James Waller

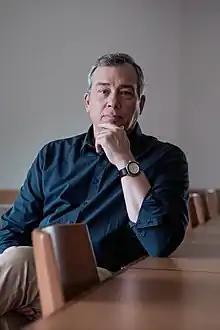
Dr. James E. Waller

Dr. James E. Waller is a widely recognized scholar in the field of Holocaust and genocide studies, and was the inaugural Cohen Professor of Holocaust and Genocide Studies at Keene State College located in Keene, New Hampshire. He now holds the inaugural Christopher J. Dodd Chair in Human Rights Practice at the University of Connecticut.